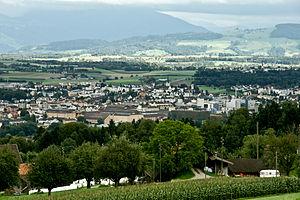
Hochdorf est une commune suisse du canton de Lucerne, située dans l'arrondissement électoral de Hochdorf.